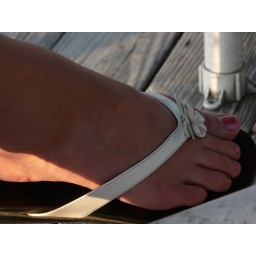
under the table at that place by the water